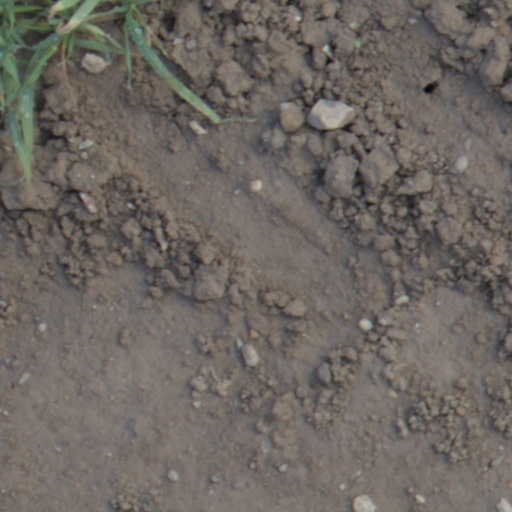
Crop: wheat